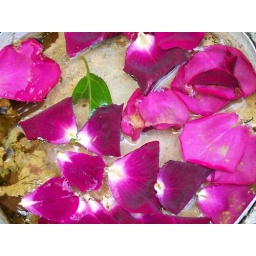
rose petals in bird bath